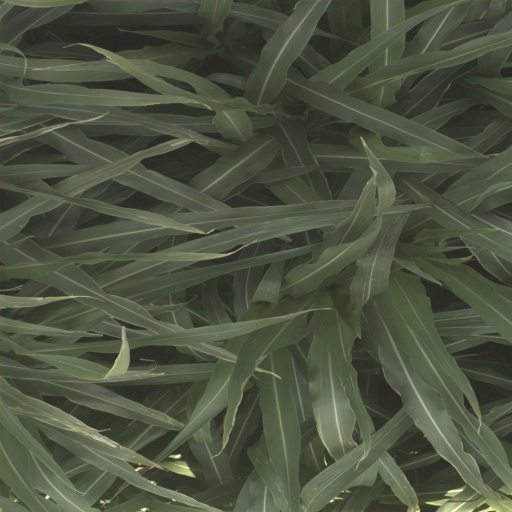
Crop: sorghum